List of Pepperdine Waves men's basketball head coaches

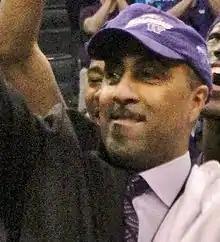
Lorenzo Romar, the current head coach of the Pepperdine Waves

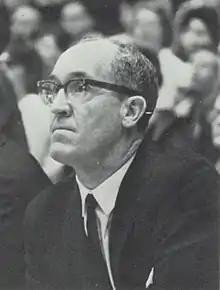
Duck Dowell, the winningest head coach in Waves men's basketball history

The following is a list of Pepperdine Waves men's basketball head coaches. There have been 13 head coaches of the Waves in their 85-season history.